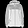
Label: Coat